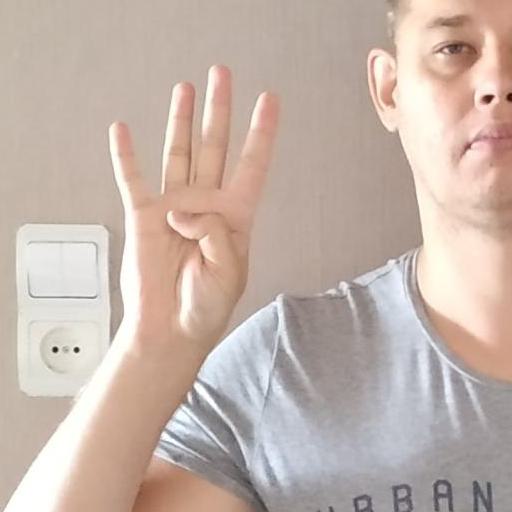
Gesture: four